Armenian genocide

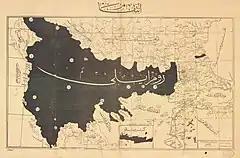
see caption

The 1912 First Balkan War resulted in the loss of almost all of the empire's European territory and the mass expulsion of Muslims from the Balkans. Ottoman Muslim society was incensed by the atrocities committed against Balkan Muslims, intensifying anti-Christian sentiment and leading to a desire for revenge. Blame for the loss was assigned to all Christians, including the Ottoman Armenians, many of whom had fought on the Ottoman side. The Balkan Wars put an end to the Ottomanist movement for pluralism and coexistence; instead, the CUP turned to an increasingly radical Turkish nationalism to preserve the empire. CUP leaders such as Talaat and Enver Pasha came to blame non-Muslim population concentrations in strategic areas for many of the empire's problems, concluding by mid-1914 that they were internal tumors to be excised. Of these, Ottoman Armenians were considered the most dangerous, because CUP leaders feared that their homeland in Anatolia—claimed as the last refuge of the Turkish nation—would break away from the empire as the Balkans had.